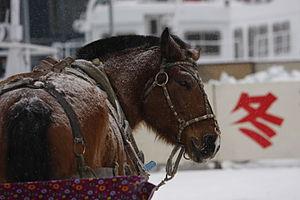
Cheval attelé à Harbin, Heilongjiang, situé en Mandchourie en Chine.
Le cheval est, en Chine, présent tant physiquement que dans l'art et les croyances, en particulier celles qui ont trait à l'astrologie. En 1985, la Chine détient le plus vaste cheptel équin au monde, soit 11 millions de chevaux. L'Empire est à l'origine de la poste à relais en Eurasie. Depuis les années 2000, l'équitation de sport et de loisir s'y développe, essentiellement à destination d'une clientèle aisée.